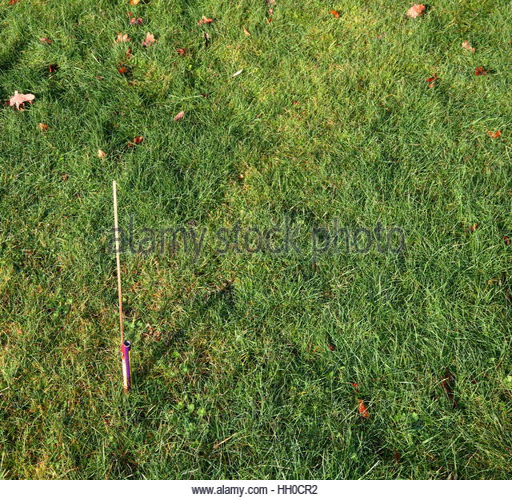
morning after the night before !